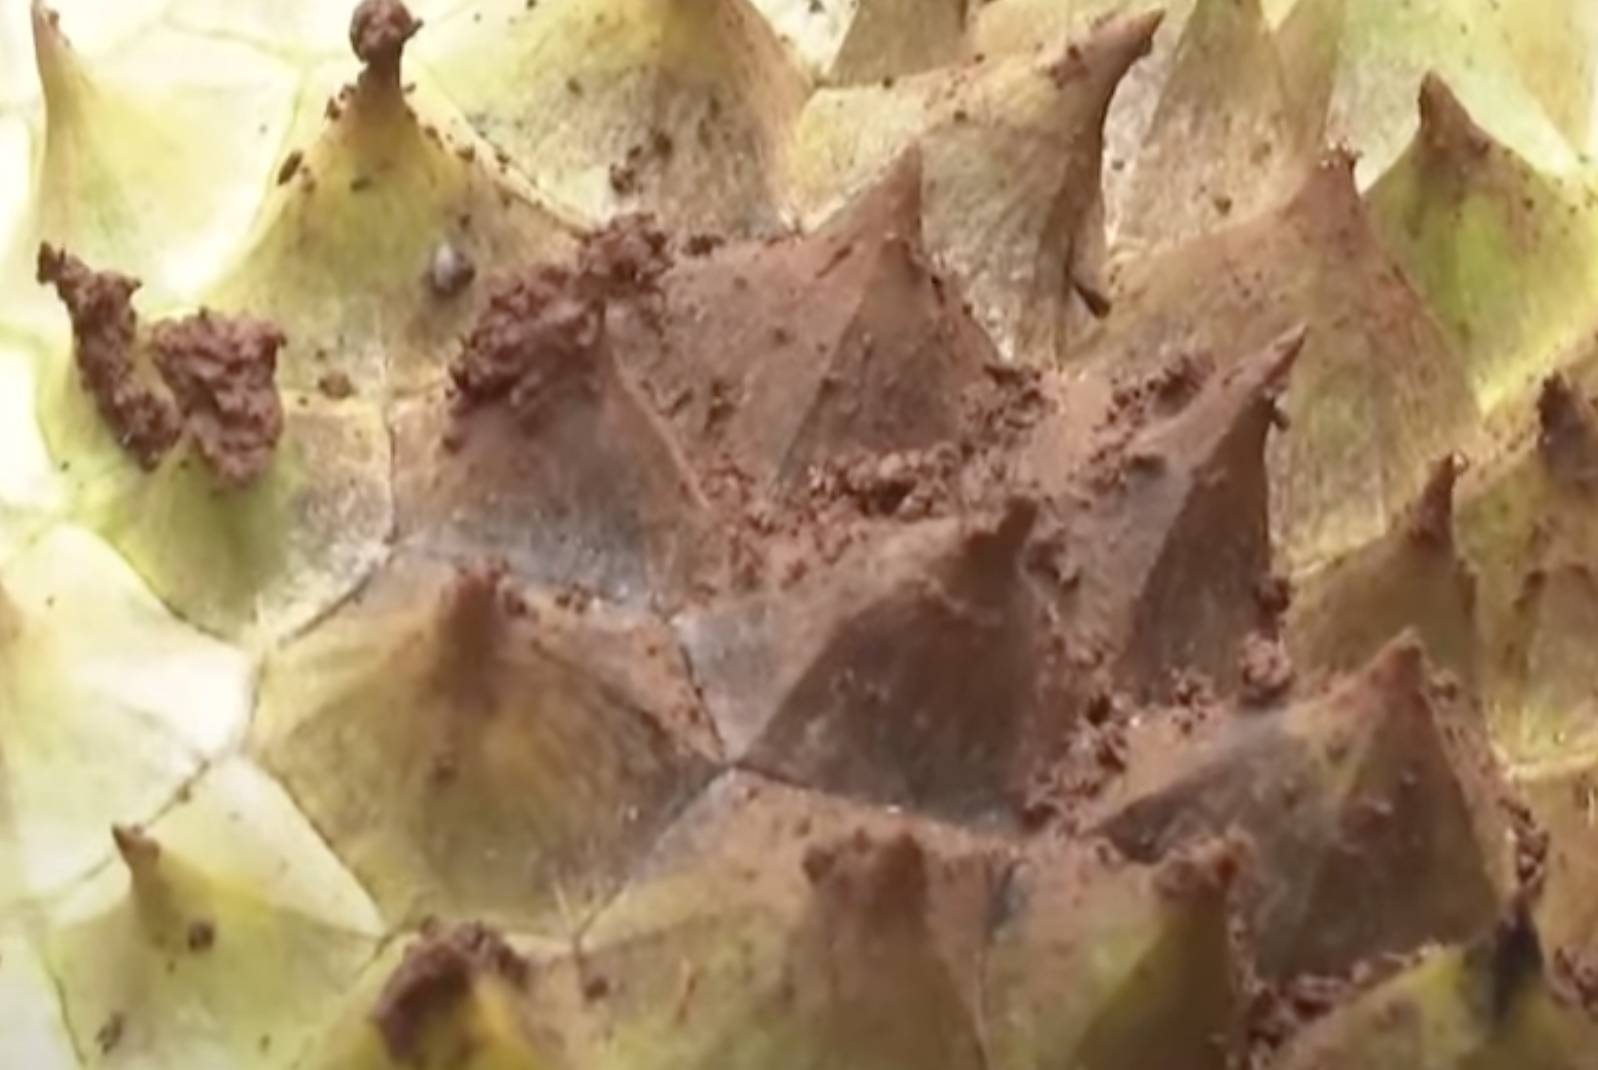
Label: fruit_rot